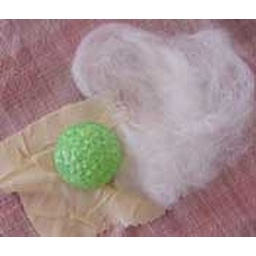
This is the &amp;quot;borrowed&amp;quot; cat ball that will be enclosed in the center of the ball.